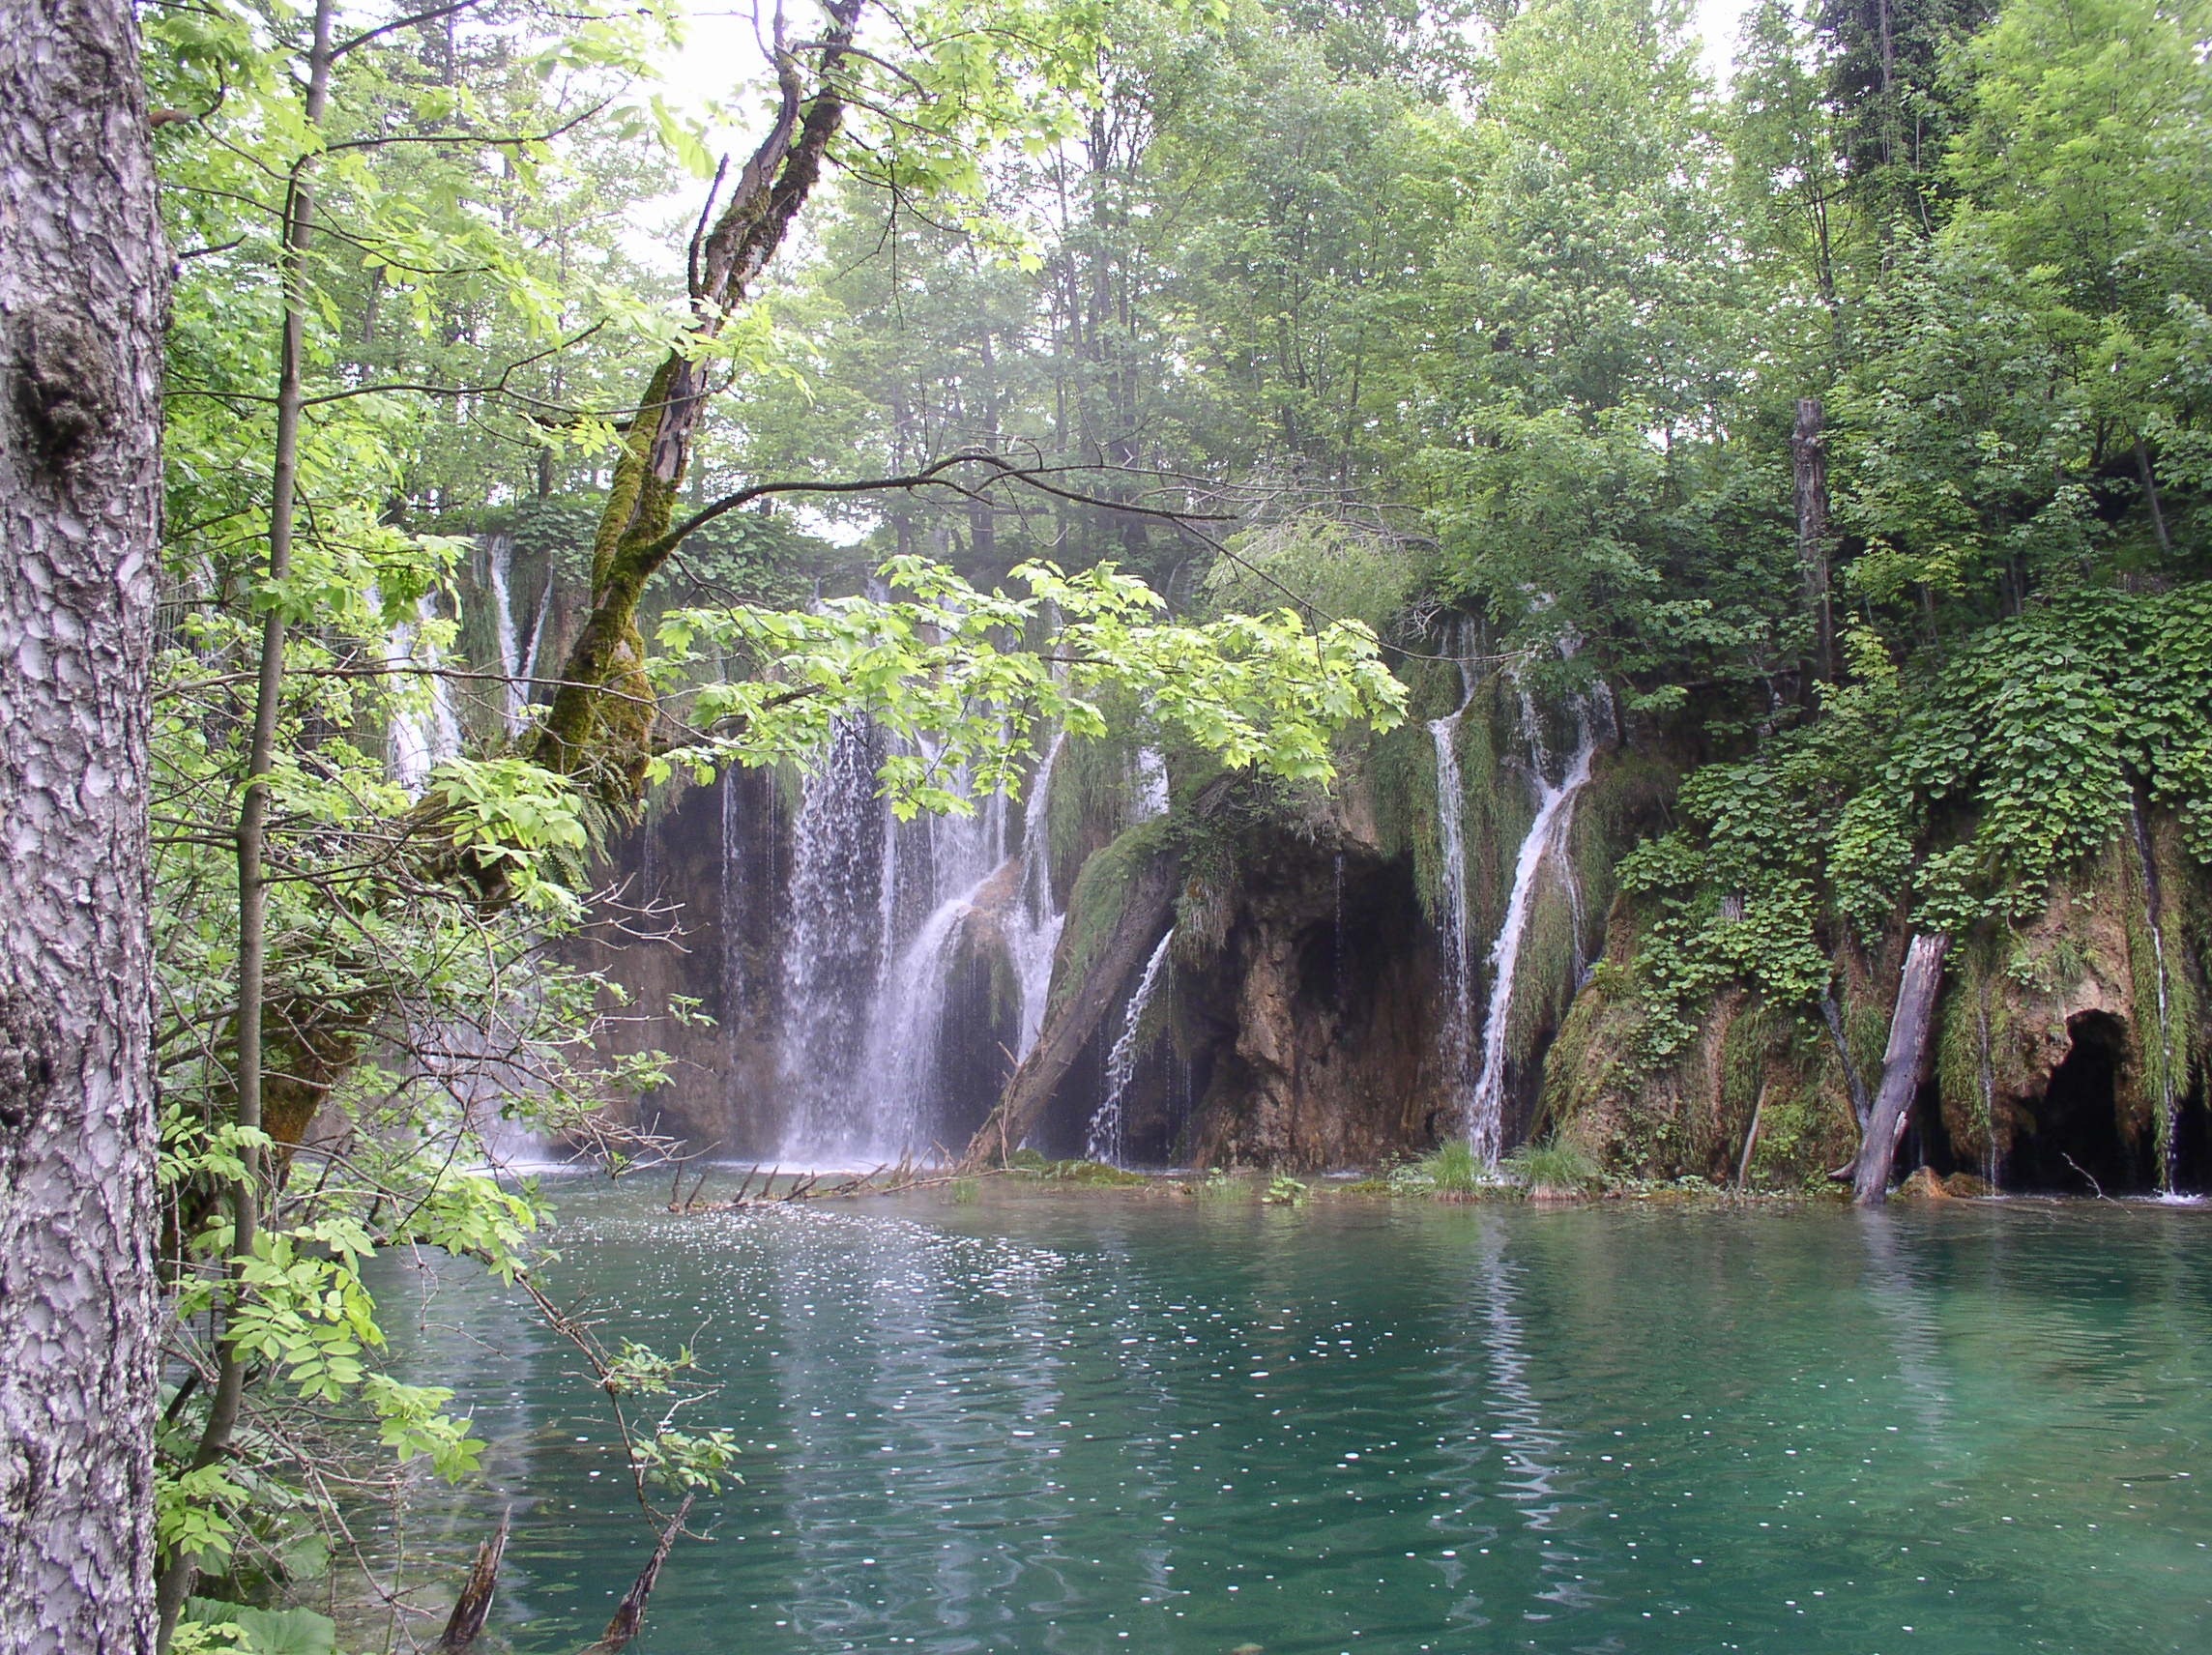
tree, forest, waterfall, cascade, jungle, body of water, croatia, rainforest, habitat, water feature, plitvice, nature reserve, old growth forest, natural environment